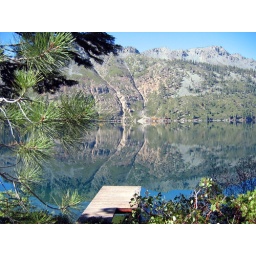
Every detail was captured in the still surface, the lake slightly more intense blue than the sky